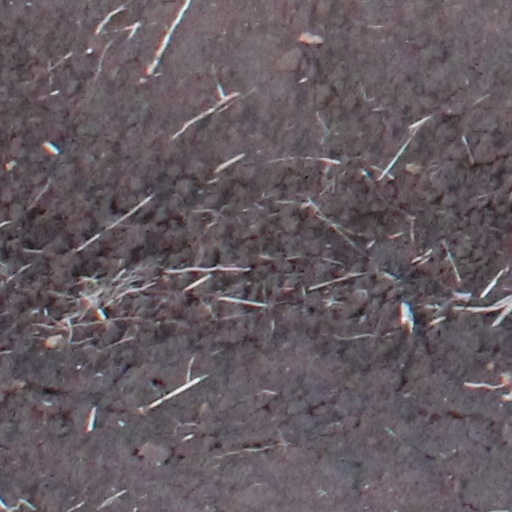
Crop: wheat